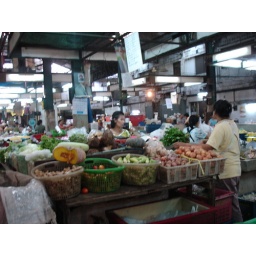
Early morning in the market hall (per bike !)